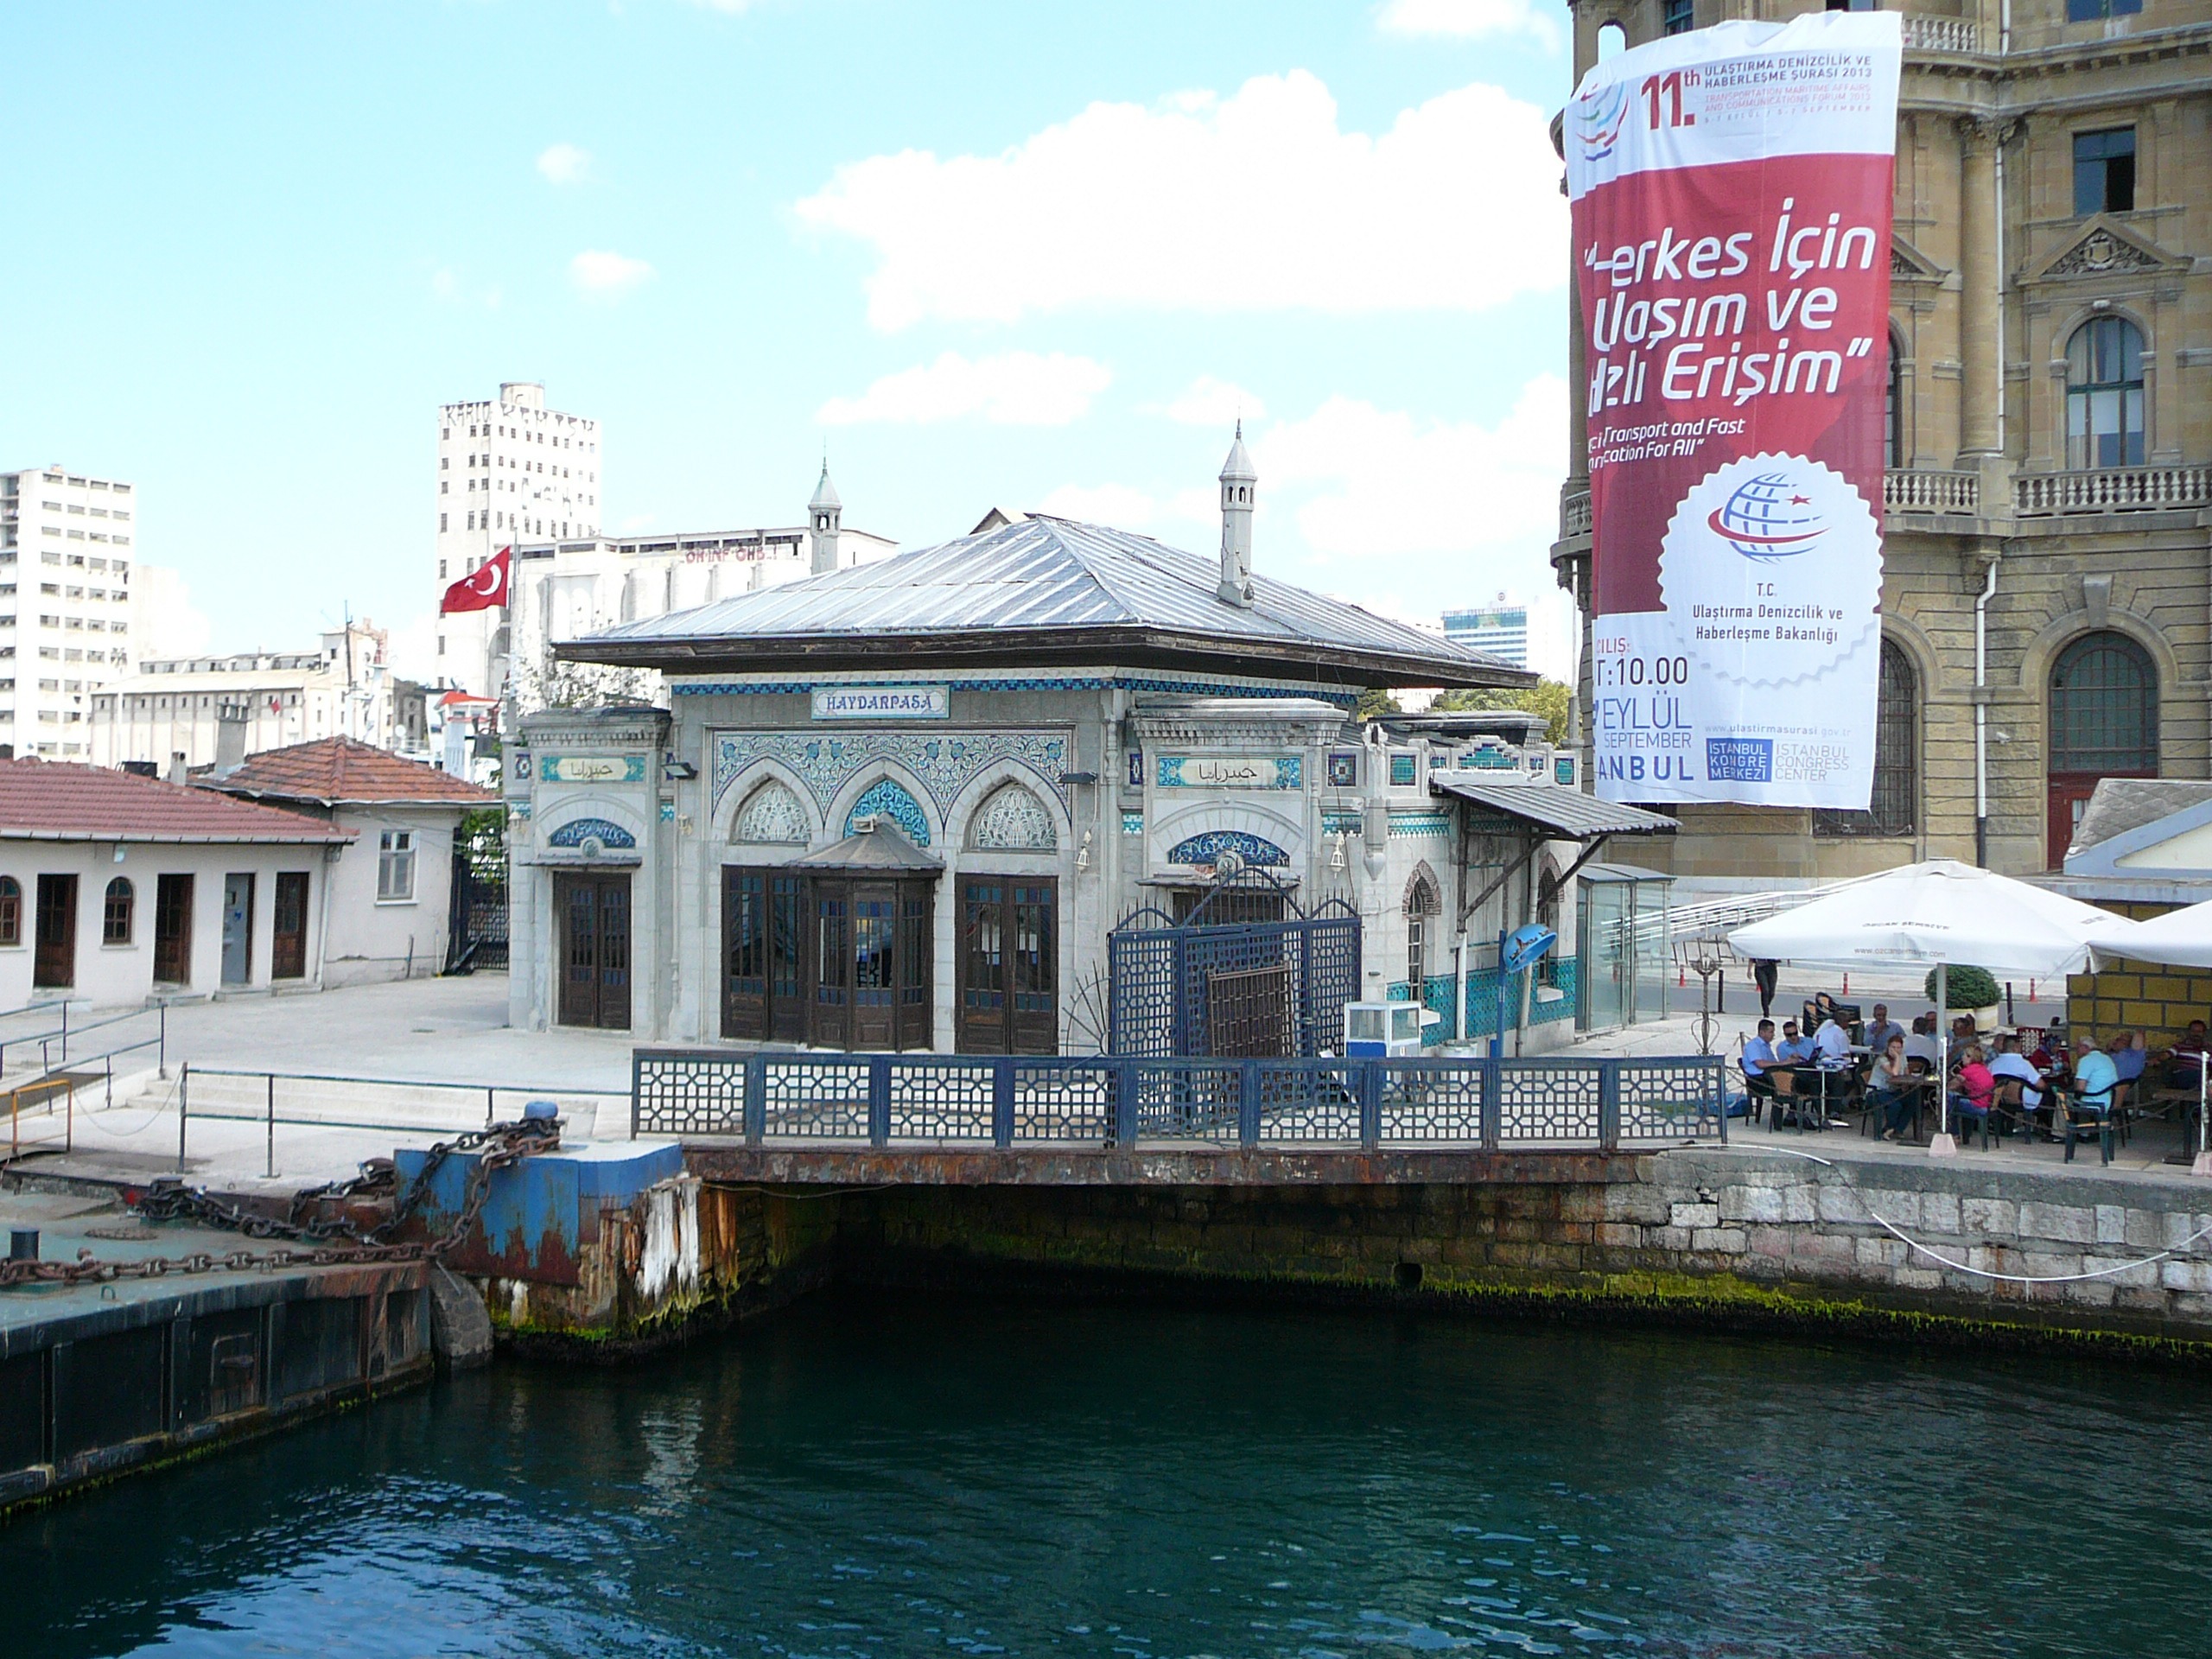
boat, town, pier, vacation, travel, vehicle, tourism, waterway, turkey, istanbul, station haider pascha